Lost minor planet

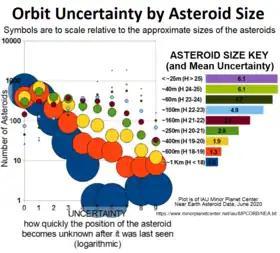
The orbits of kilometre class NEAs are generally well known, though a few have been lost. However, large numbers of smaller NEAs have highly uncertain orbits

This is a small selection of some early lost or notable asteroids with their discovery and rediscovery dates. "(A more detailed description for some of these minor planets can be found in the following sections.)" The true number of lost asteroids may be over 150,000. There are also about 30,000 unnumbered bodies with a condition code of U = 9, indicating the highest possible uncertainty of their orbit determination. Many of these bodies have been observed years if not decades ago and must be considered lost. There are also more than a thousand near-Earth objects (NEOs) with an observation arc of one or two days only.